Peachtree Street

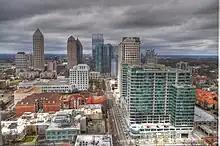
Peachtree Street as it travels through Midtown

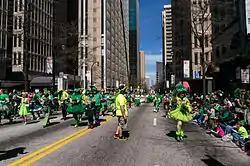
Atlanta St. Patrick's Day Parade on Peachtree Street, 2013

The Peachtree name is common throughout the Atlanta area. In fact, it is often joked by natives that half of the streets in Atlanta are named Peachtree, and the other half have five names to make up for it. While “Peachtree” alone almost always refers to this street or its continuations, there are 71 streets in Atlanta with a variant of “Peachtree” in their name. Some include: